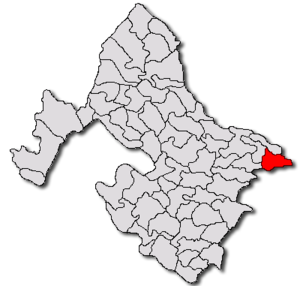
Butoiești est une commune roumaine du județ de Mehedinți, dans la région historique de l'Olténie et dans la région de développement du Sud-Ouest.